Hans Stern

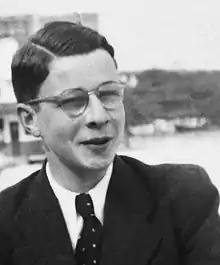
Hans Stern upon arrival in Rio de Janeiro, Brazil

Hans Stern (October 1, 1922 – October 26, 2007) was a Brazilian jeweler and businessman. He was dubbed the "king of the colored gems" by "The New York Times" and acclaimed by the international media. Founder of world-renowned luxury jewelry brand H.Stern.